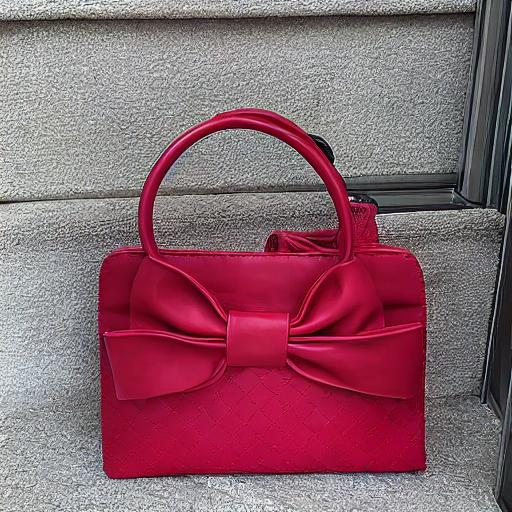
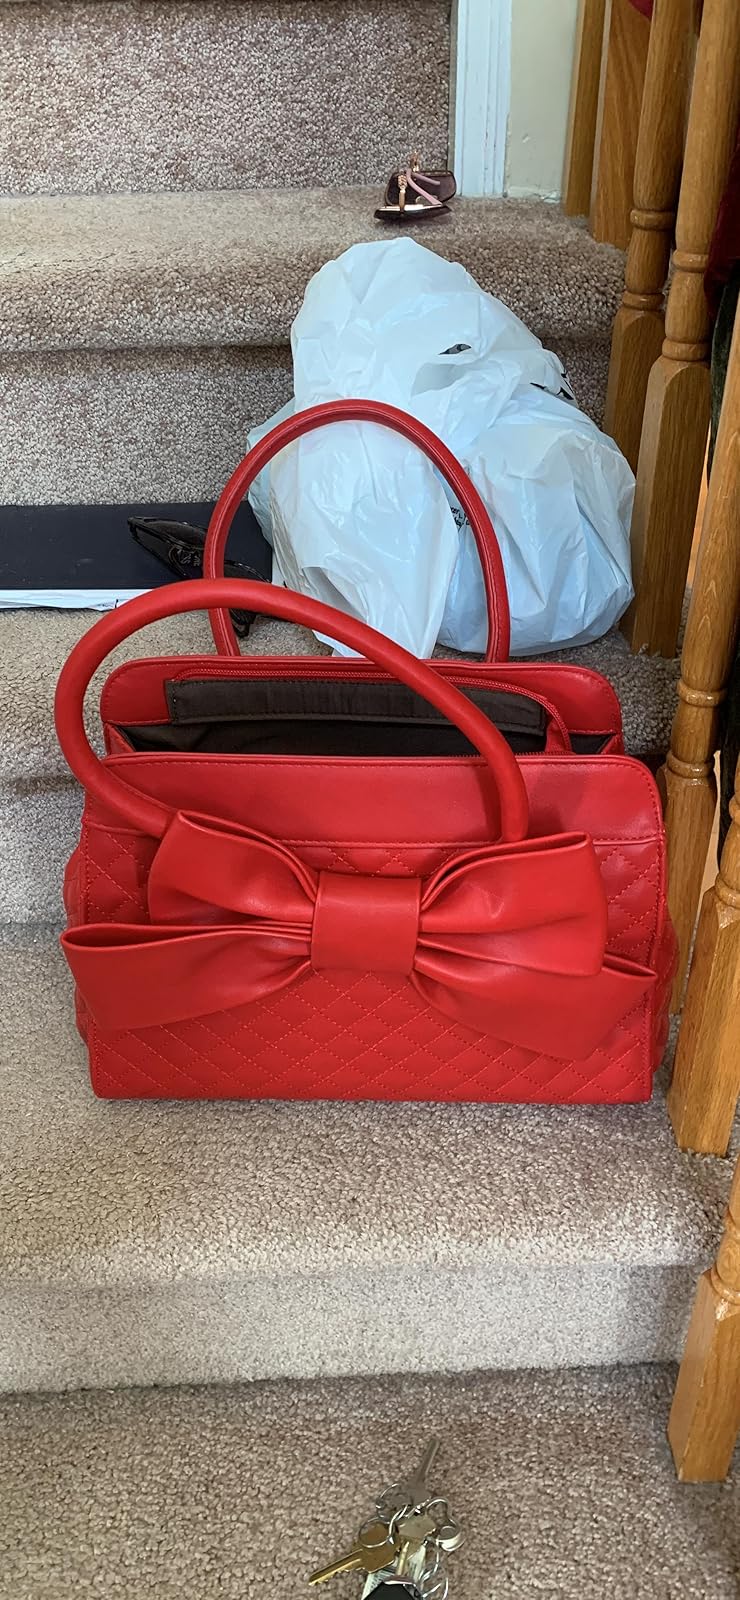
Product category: accessories_handbag
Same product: no